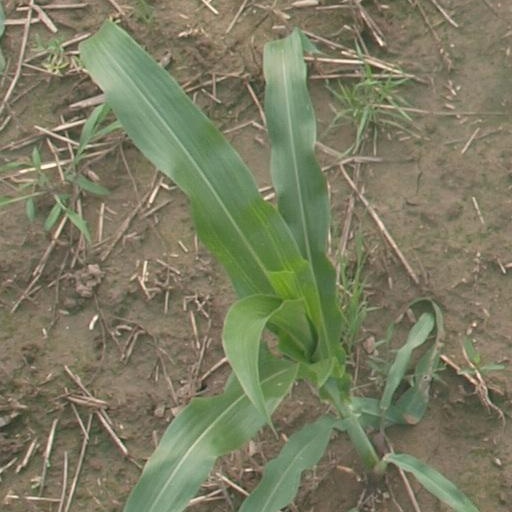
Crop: maize; corn